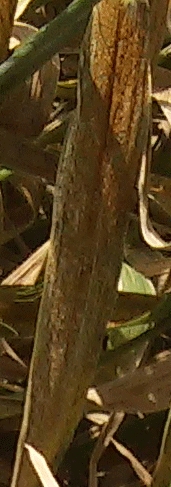
Label: Wheat___Brown_Rust